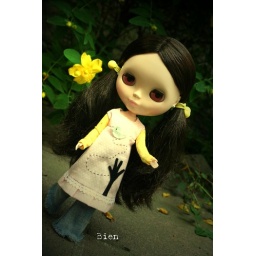
Arwen wears a cute dress by 'La boutique de Lupi', adopted from Vicky.  Thanks V-ke, Arwen loves it!